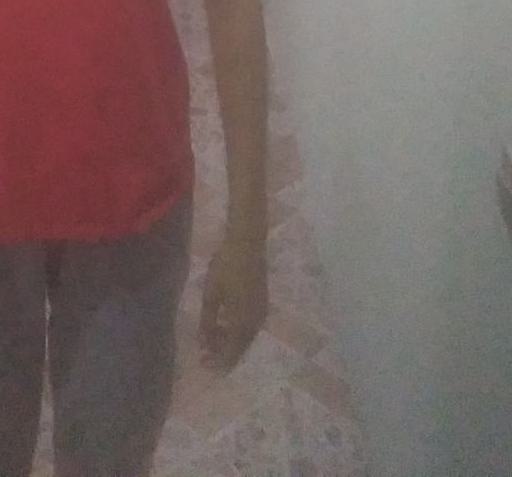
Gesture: no_gesture